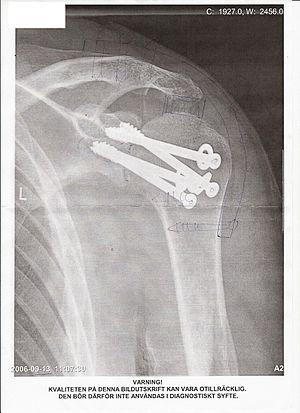
Une arthrodèse est une intervention chirurgicale destinée à bloquer une articulation lésée par l'obtention d'une fusion osseuse dans le but de corriger une déformation ou d'obtenir l'indolence. C'est souvent une opération non réversible. L'opération inverse, qui consiste à désolidariser des os fusionnés, s'appelle une désarthrodèse.